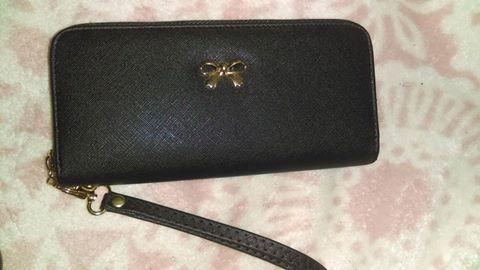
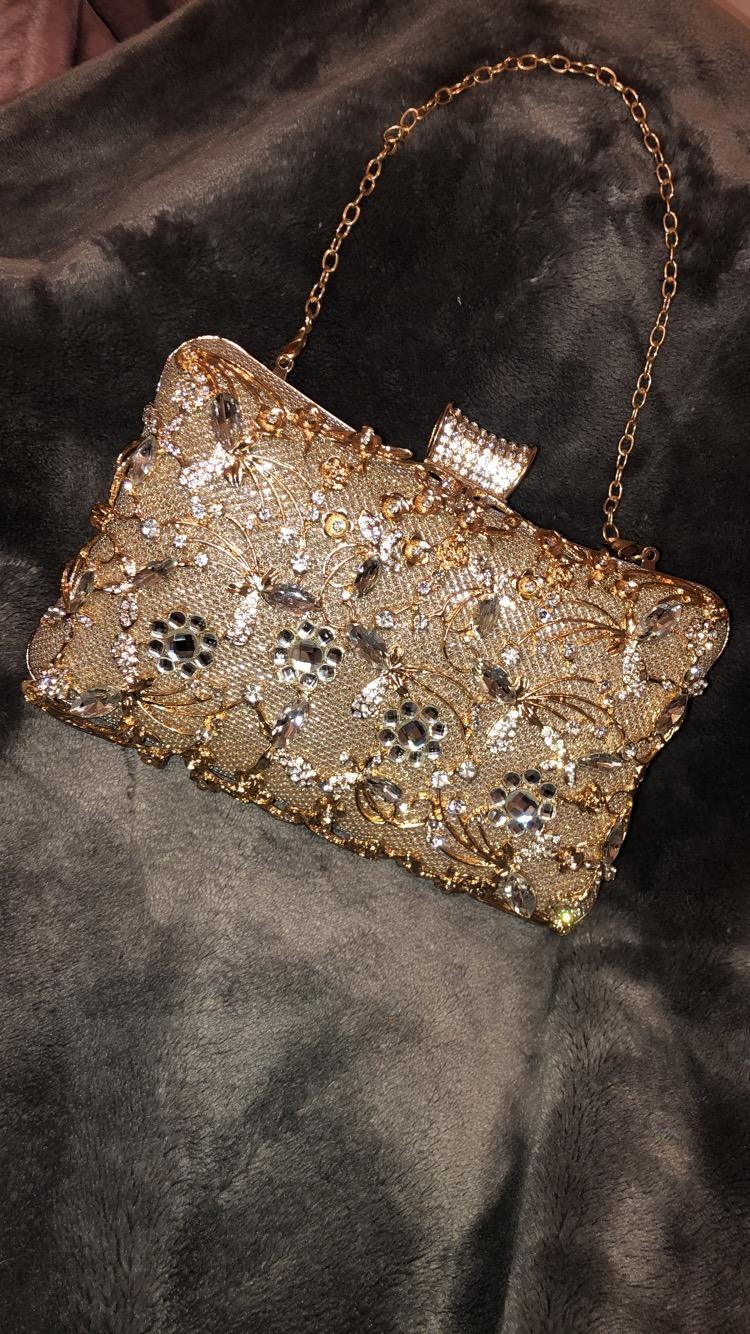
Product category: accessories_handbag
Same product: no